Piano music of Gabriel Fauré

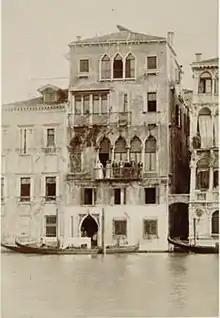
Long shot of Fauré with Winnaretta Singer and others on the balcony of the Palazzo Volkoff, Venice, 1891

Barcarolles were originally folk songs sung by Venetian gondoliers. In Morrison's phrase, Fauré's use of the term was more convenient than precise. Fauré was not attracted by fanciful titles for musical pieces, and maintained that he would not use even such generic titles as "barcarolle" if his publishers did not insist. His son Philippe recalled, "he would far rather have given his Nocturnes, Impromptus, and even his Barcarolles the simple title Piano Piece no. so-and-so." Nevertheless, following the precedents of Chopin and most conspicuously Mendelssohn, Fauré made extensive use of the barcarolle, in what his biographer Jessica Duchen calls "an evocation of the rhythmic rocking and lapping of water around appropriately lyrical melodies."